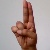
The image shows a hand gesture representing the letter 'U' in Indian Sign Language.